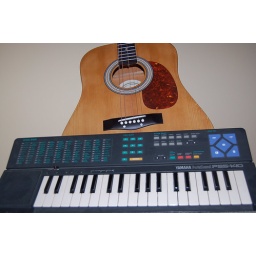
Old guitar &amp;amp; keyboard just sitting around waiting to be played.